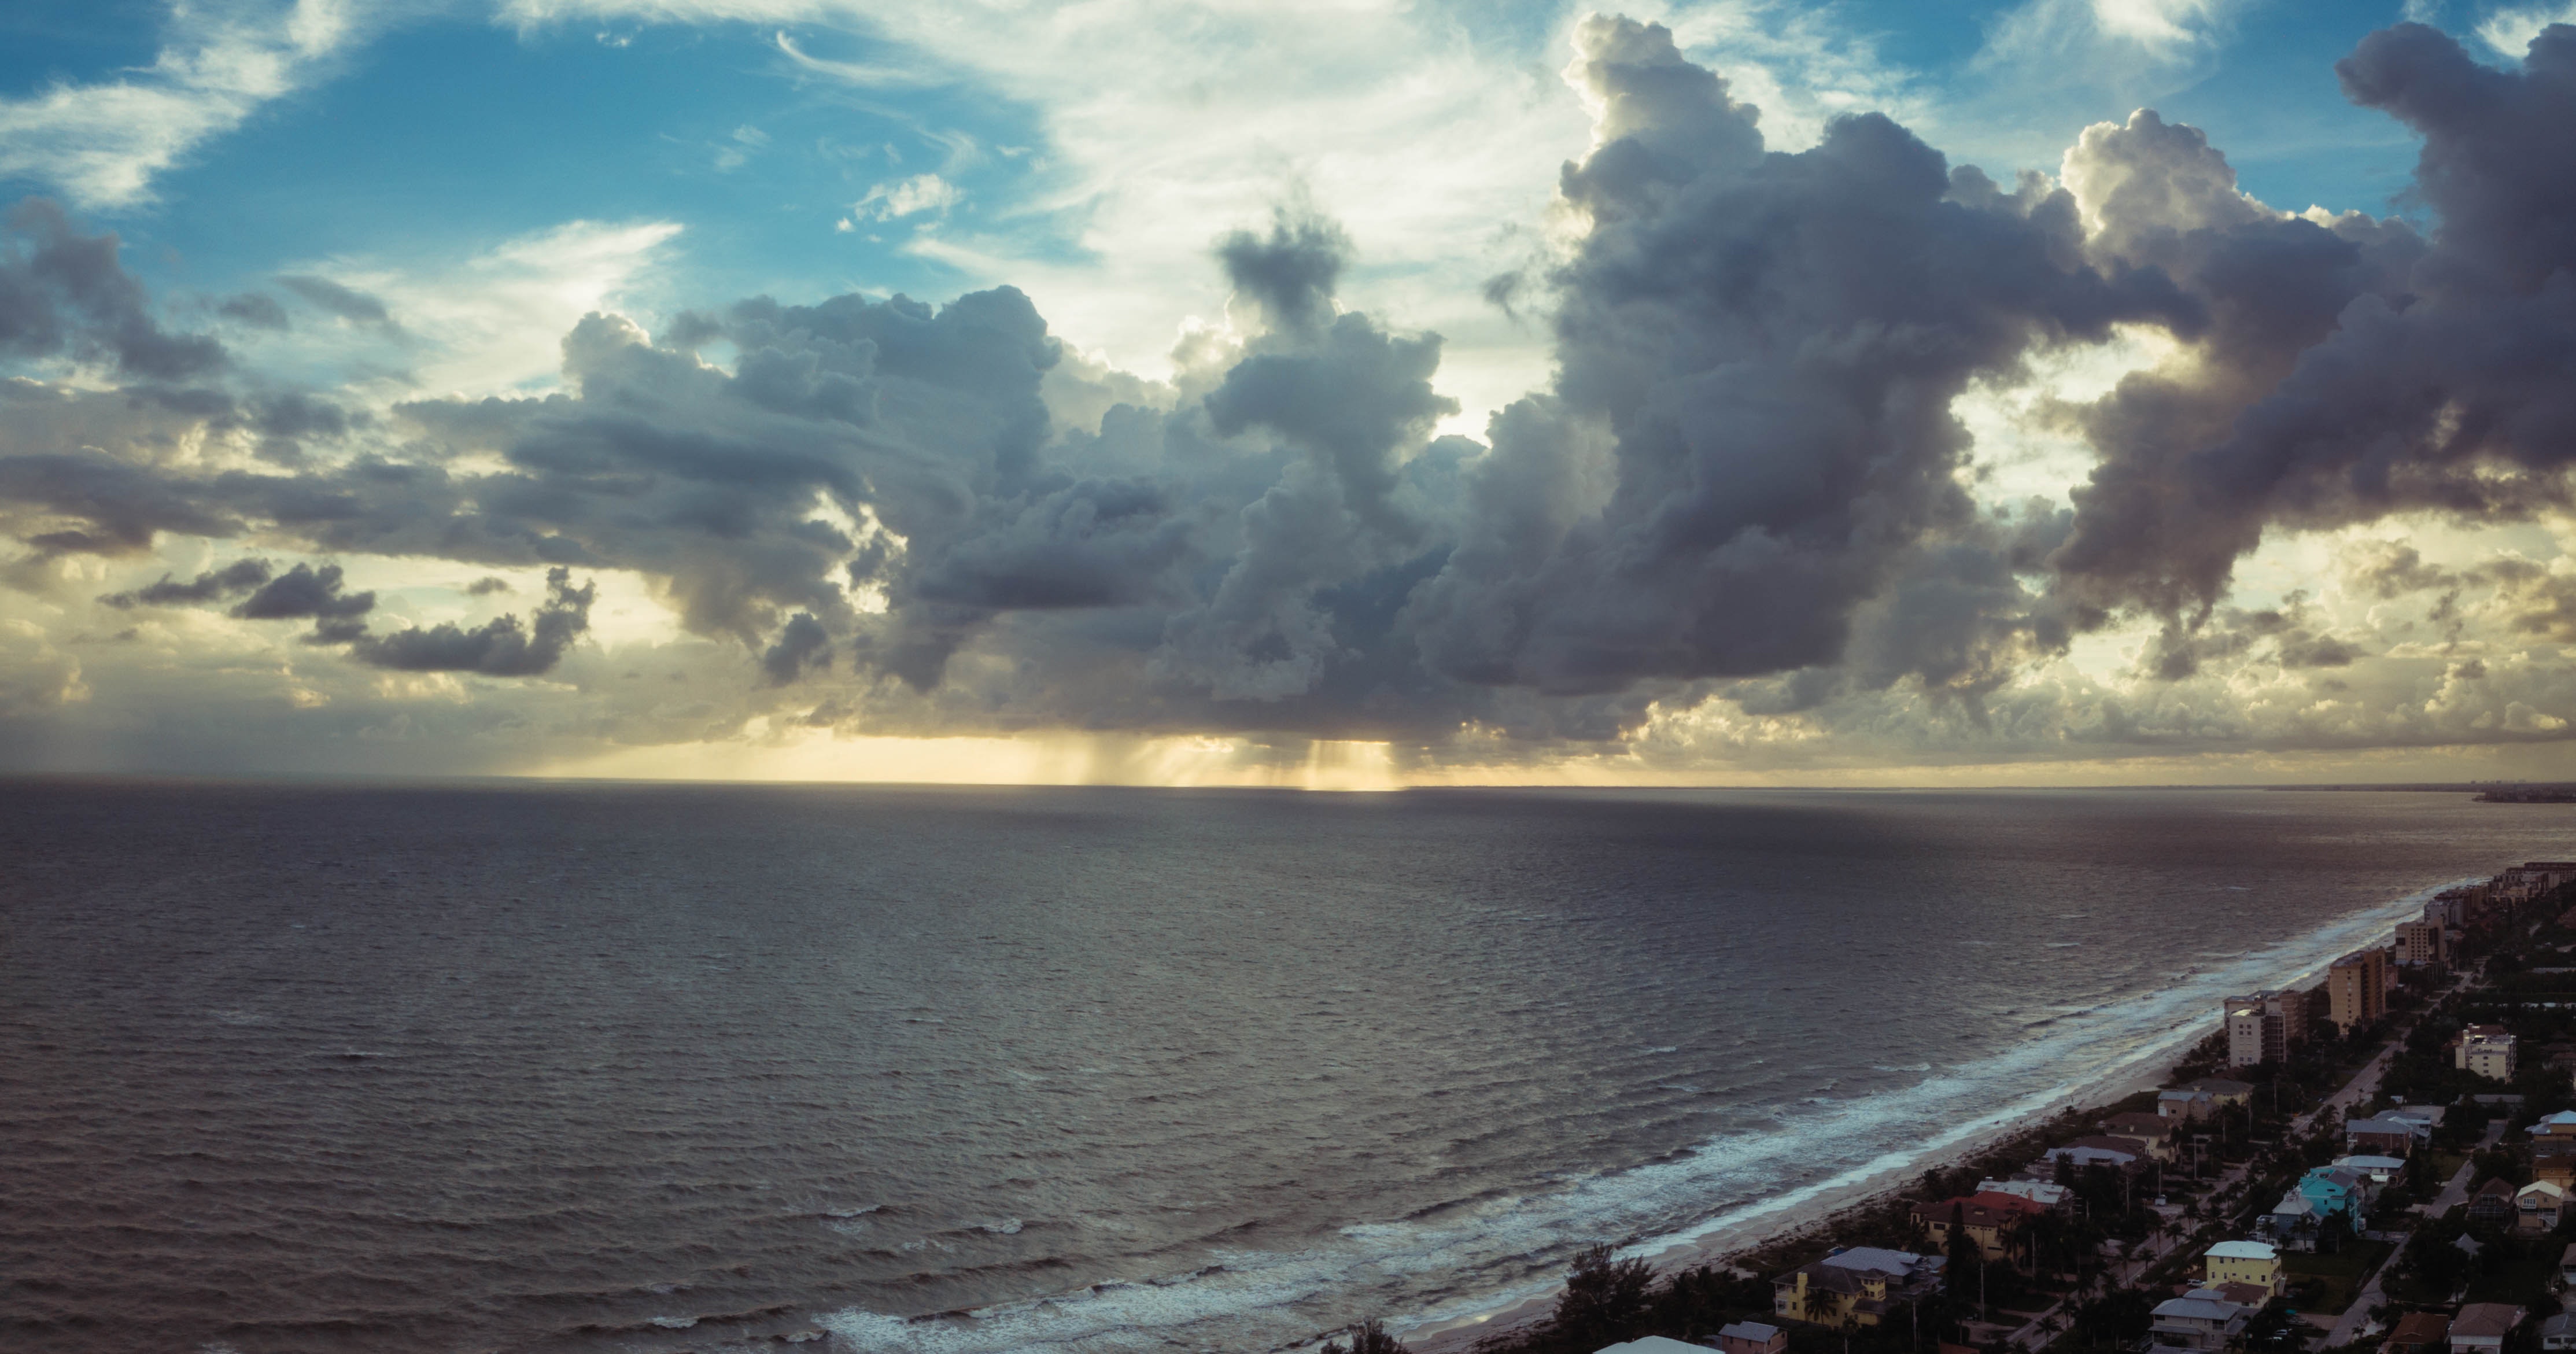
sky, cloud, sea, horizon, ocean, coast, shore, daytime, cumulus, beach, water, calm, sunlight, wave, wind wave, atmosphere, coastal and oceanic landforms, photography, meteorological phenomenon, landscape, bay, tropics, sound, vacation, tide, mountain, caribbean, evening